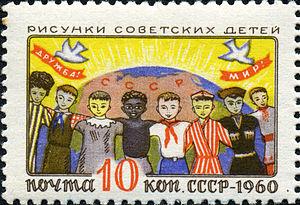
Timbre soviétique. Légende